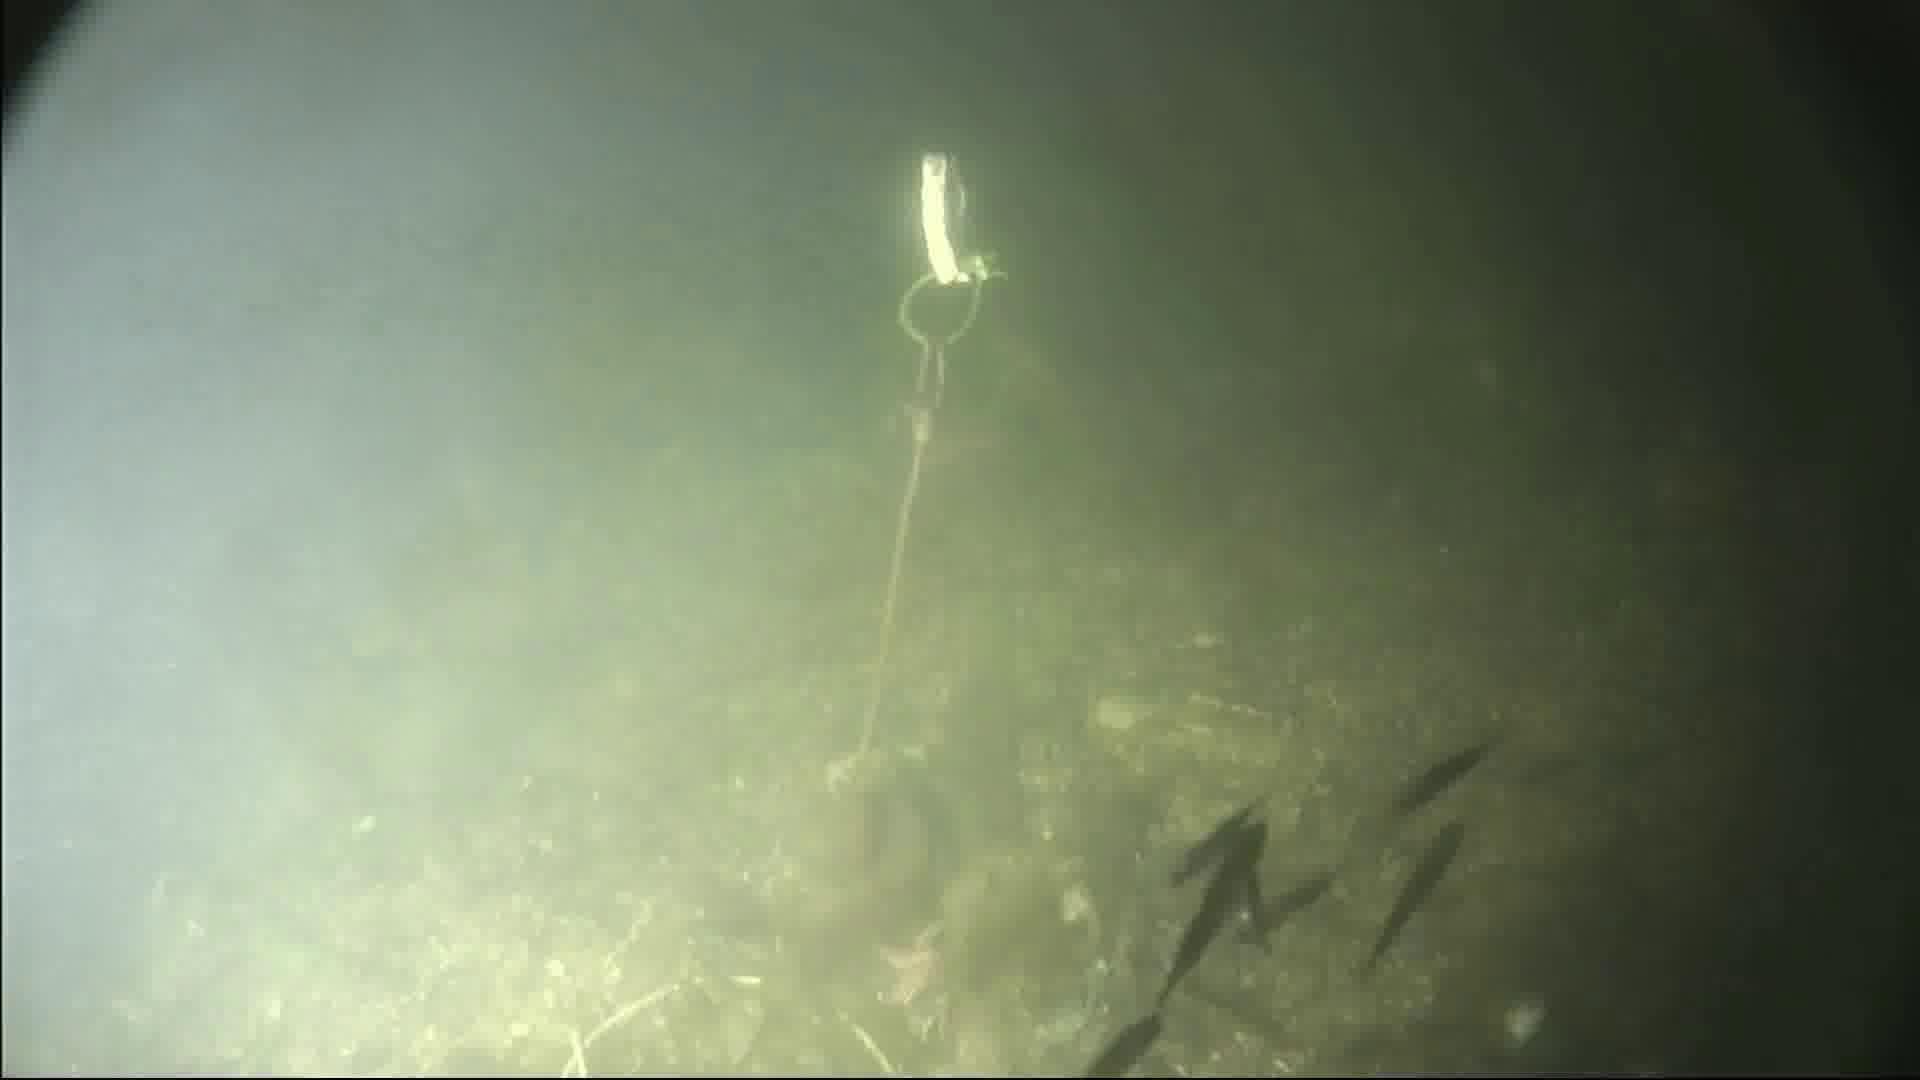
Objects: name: starfish
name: small_fish
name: crab